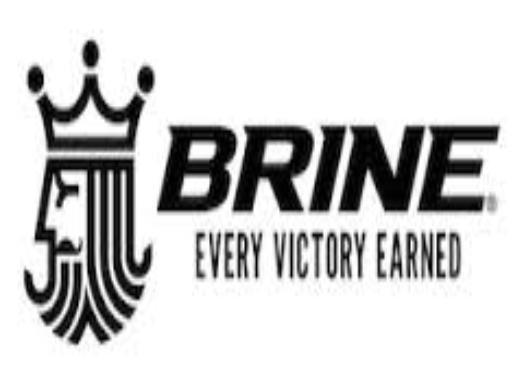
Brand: brine
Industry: Clothes